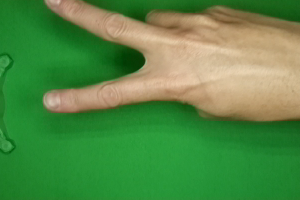
Label: scissors